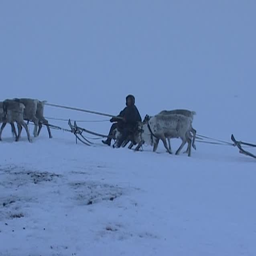
ethnicity moving his camp to another place .